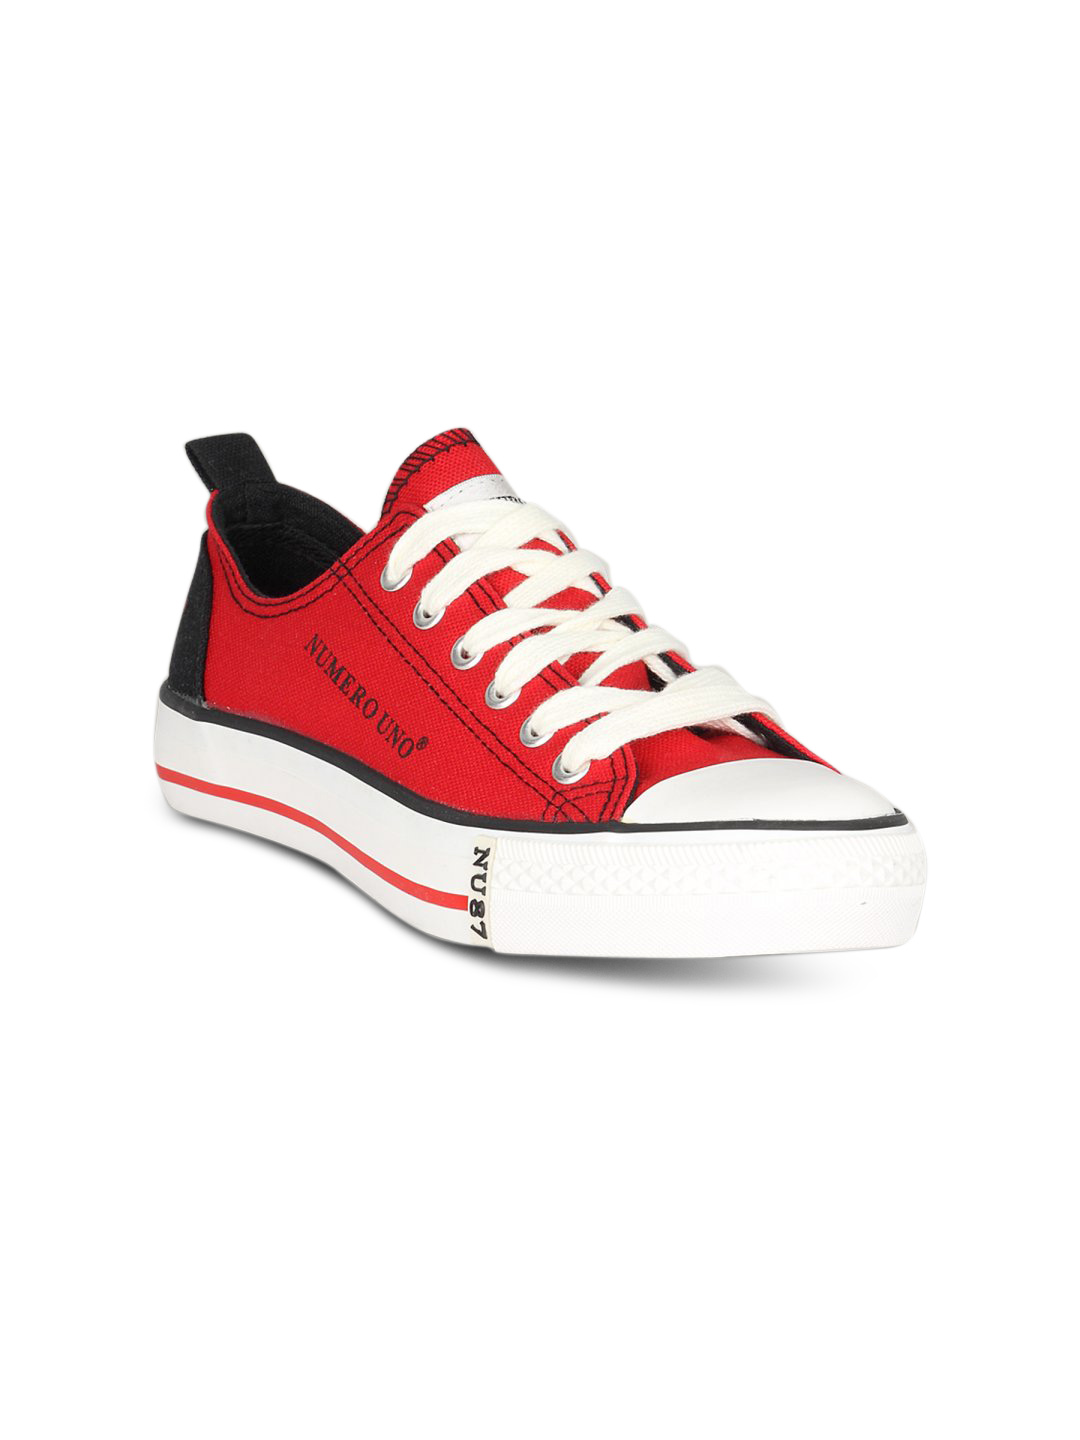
Numero Uno Men's Red Black Shoe
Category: Footwear / Shoes / Casual Shoes
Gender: Men
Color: Red
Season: Summer 2011
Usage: Casual